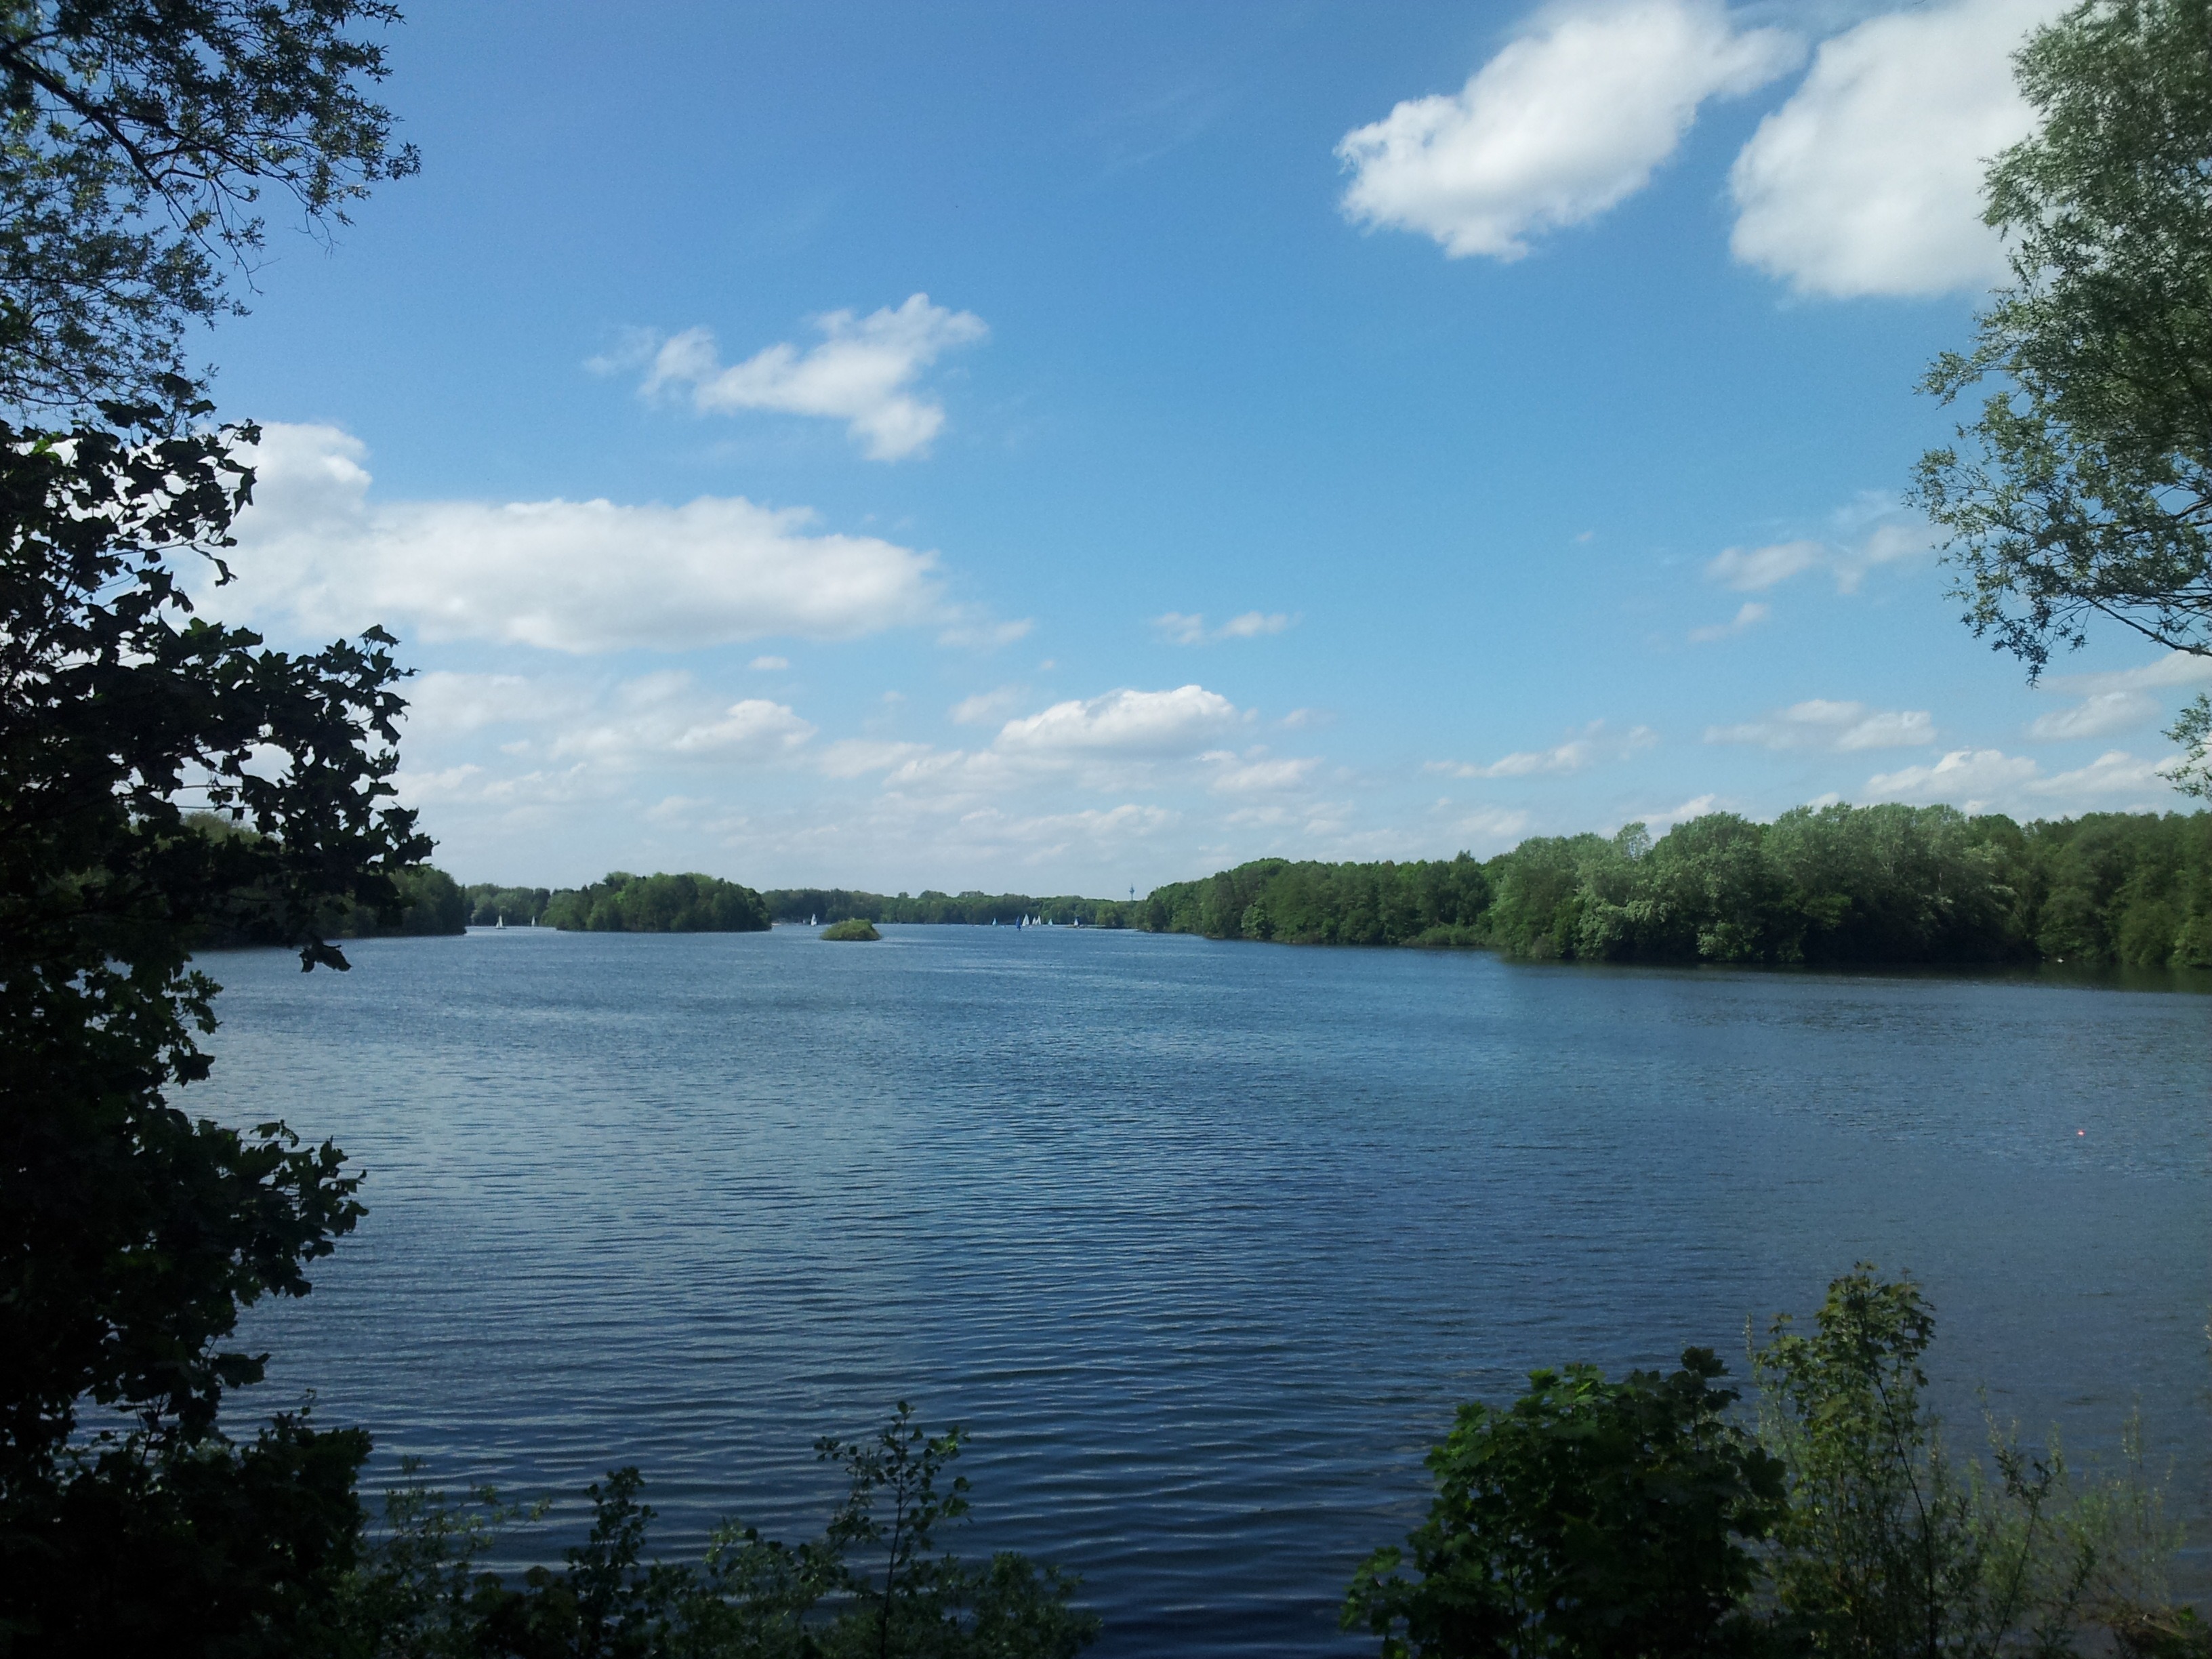
landscape, tree, water, nature, lake, river, walk, pond, spring, reflection, relax, reservoir, body of water, trees, clouds, mood, loch, away, in the free, lan, switch off